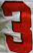
Number: 3